Remberto Giménez

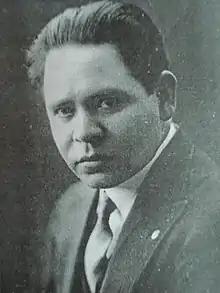

He was born in Coronel Oviedo, Paraguay on February 4, 1898 as a son of Ciriaco Giménez and Ana Bella Benítez.